Graham Norton

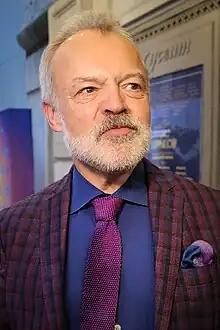
Norton in 2022

Graham William Walker (born 4 April 1963), known professionally as Graham Norton, is an Irish comedian, broadcaster, actor, and writer. He is a five-time BAFTA TV Award winner for the comedy chat show "The Graham Norton Show" (2007–present). He has received the British Academy Television Award for Best Entertainment Performance three times for the chat show "So Graham Norton" (1998–2002). He has been noted for his innuendo-laden dialogue and flamboyant presentation style.